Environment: real
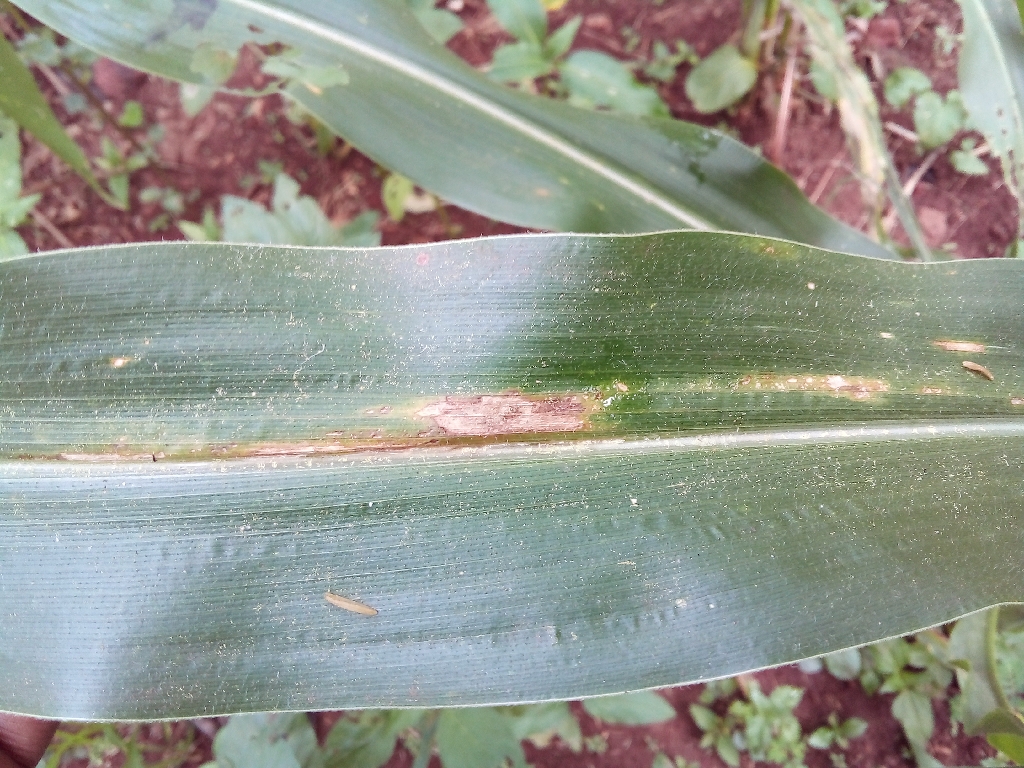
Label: northern_corn_leaf_blight